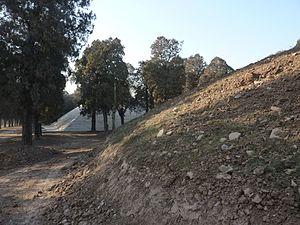
La Chine compte de très nombreux tumuli de forme pyramidale, appelés pyramides chinoises par les premiers Européens à les avoir découverts. La plupart sont situés dans un rayon de 100 km autour de la ville de Xi'an, chef-lieu de la province de Shaanxi en Chine centrale. Ils ont longtemps fait l'objet de controverses, en raison notamment du souci de secret des autorités chinoises, et de leur mauvais état de conservation qui les rend souvent semblables à de simples buttes naturelles.